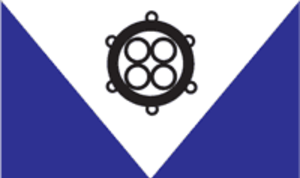
La commune de Vaivara est une Commune rurale dans le comté de Viru-Est au nord de l'Estonie. Elle a 1173 habitants et a une superficie de 398 km².